Wm. Crichton & Co.

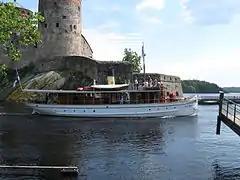
"S/S Saimaa" cruising at Olavinlinna.

The hull of the 1860s built paddle steamer "Lahtis" has survived. The ship is currently undergoing a thorough rebuild.